Rockefeller Center

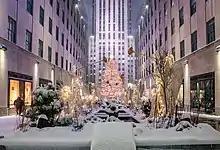
The Rockefeller Center Christmas Tree is placed annually in Rockefeller Center at the end of November.

The International Complex is along Fifth Avenue, with the 41-story International Building and four smaller country-themed structures with retail outlets. The tower and the two southern retail buildings—were planned after the cancellation of the incongruously designed oval retail building in 1931, while the two retail wings east of the International Building were designed later. The low rectangular structures that replaced the oval building were seen as a more suitable design for the avenue. The current international theme was decided on due to a lack of American tenants willing to rent there; eventually, the structures were occupied by British, French, and Italian interests, although the Italian interests ultimately were the only foreign tenants who rented for the long term.